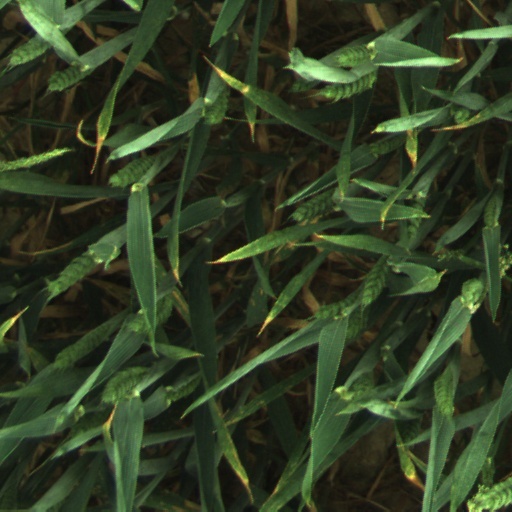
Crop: wheat